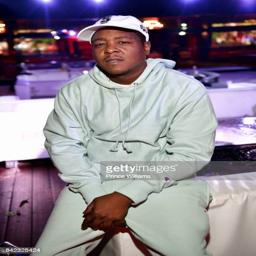
hip hop artist attends the birthday celebration